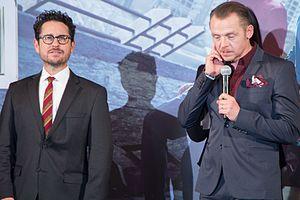
Jeffrey Jacob Abrams [ˈʤɛfri ˈʤeɪkəb ˈeɪbrəmz], plus connu comme J. J. Abrams [ˈʤeɪ. ʤeɪ. ˈeɪbrəmz], né le 27 juin 1966 à New York, est un scénariste, réalisateur, producteur, compositeur et acteur américain connu pour son travail dans les genres de l'action, du drame et de la science fiction.